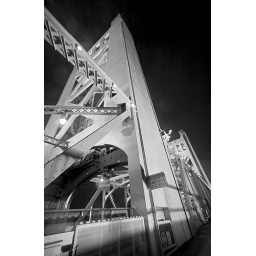
This is the tower bridge in Sacramento Ca.